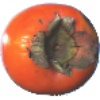
Label: kaki